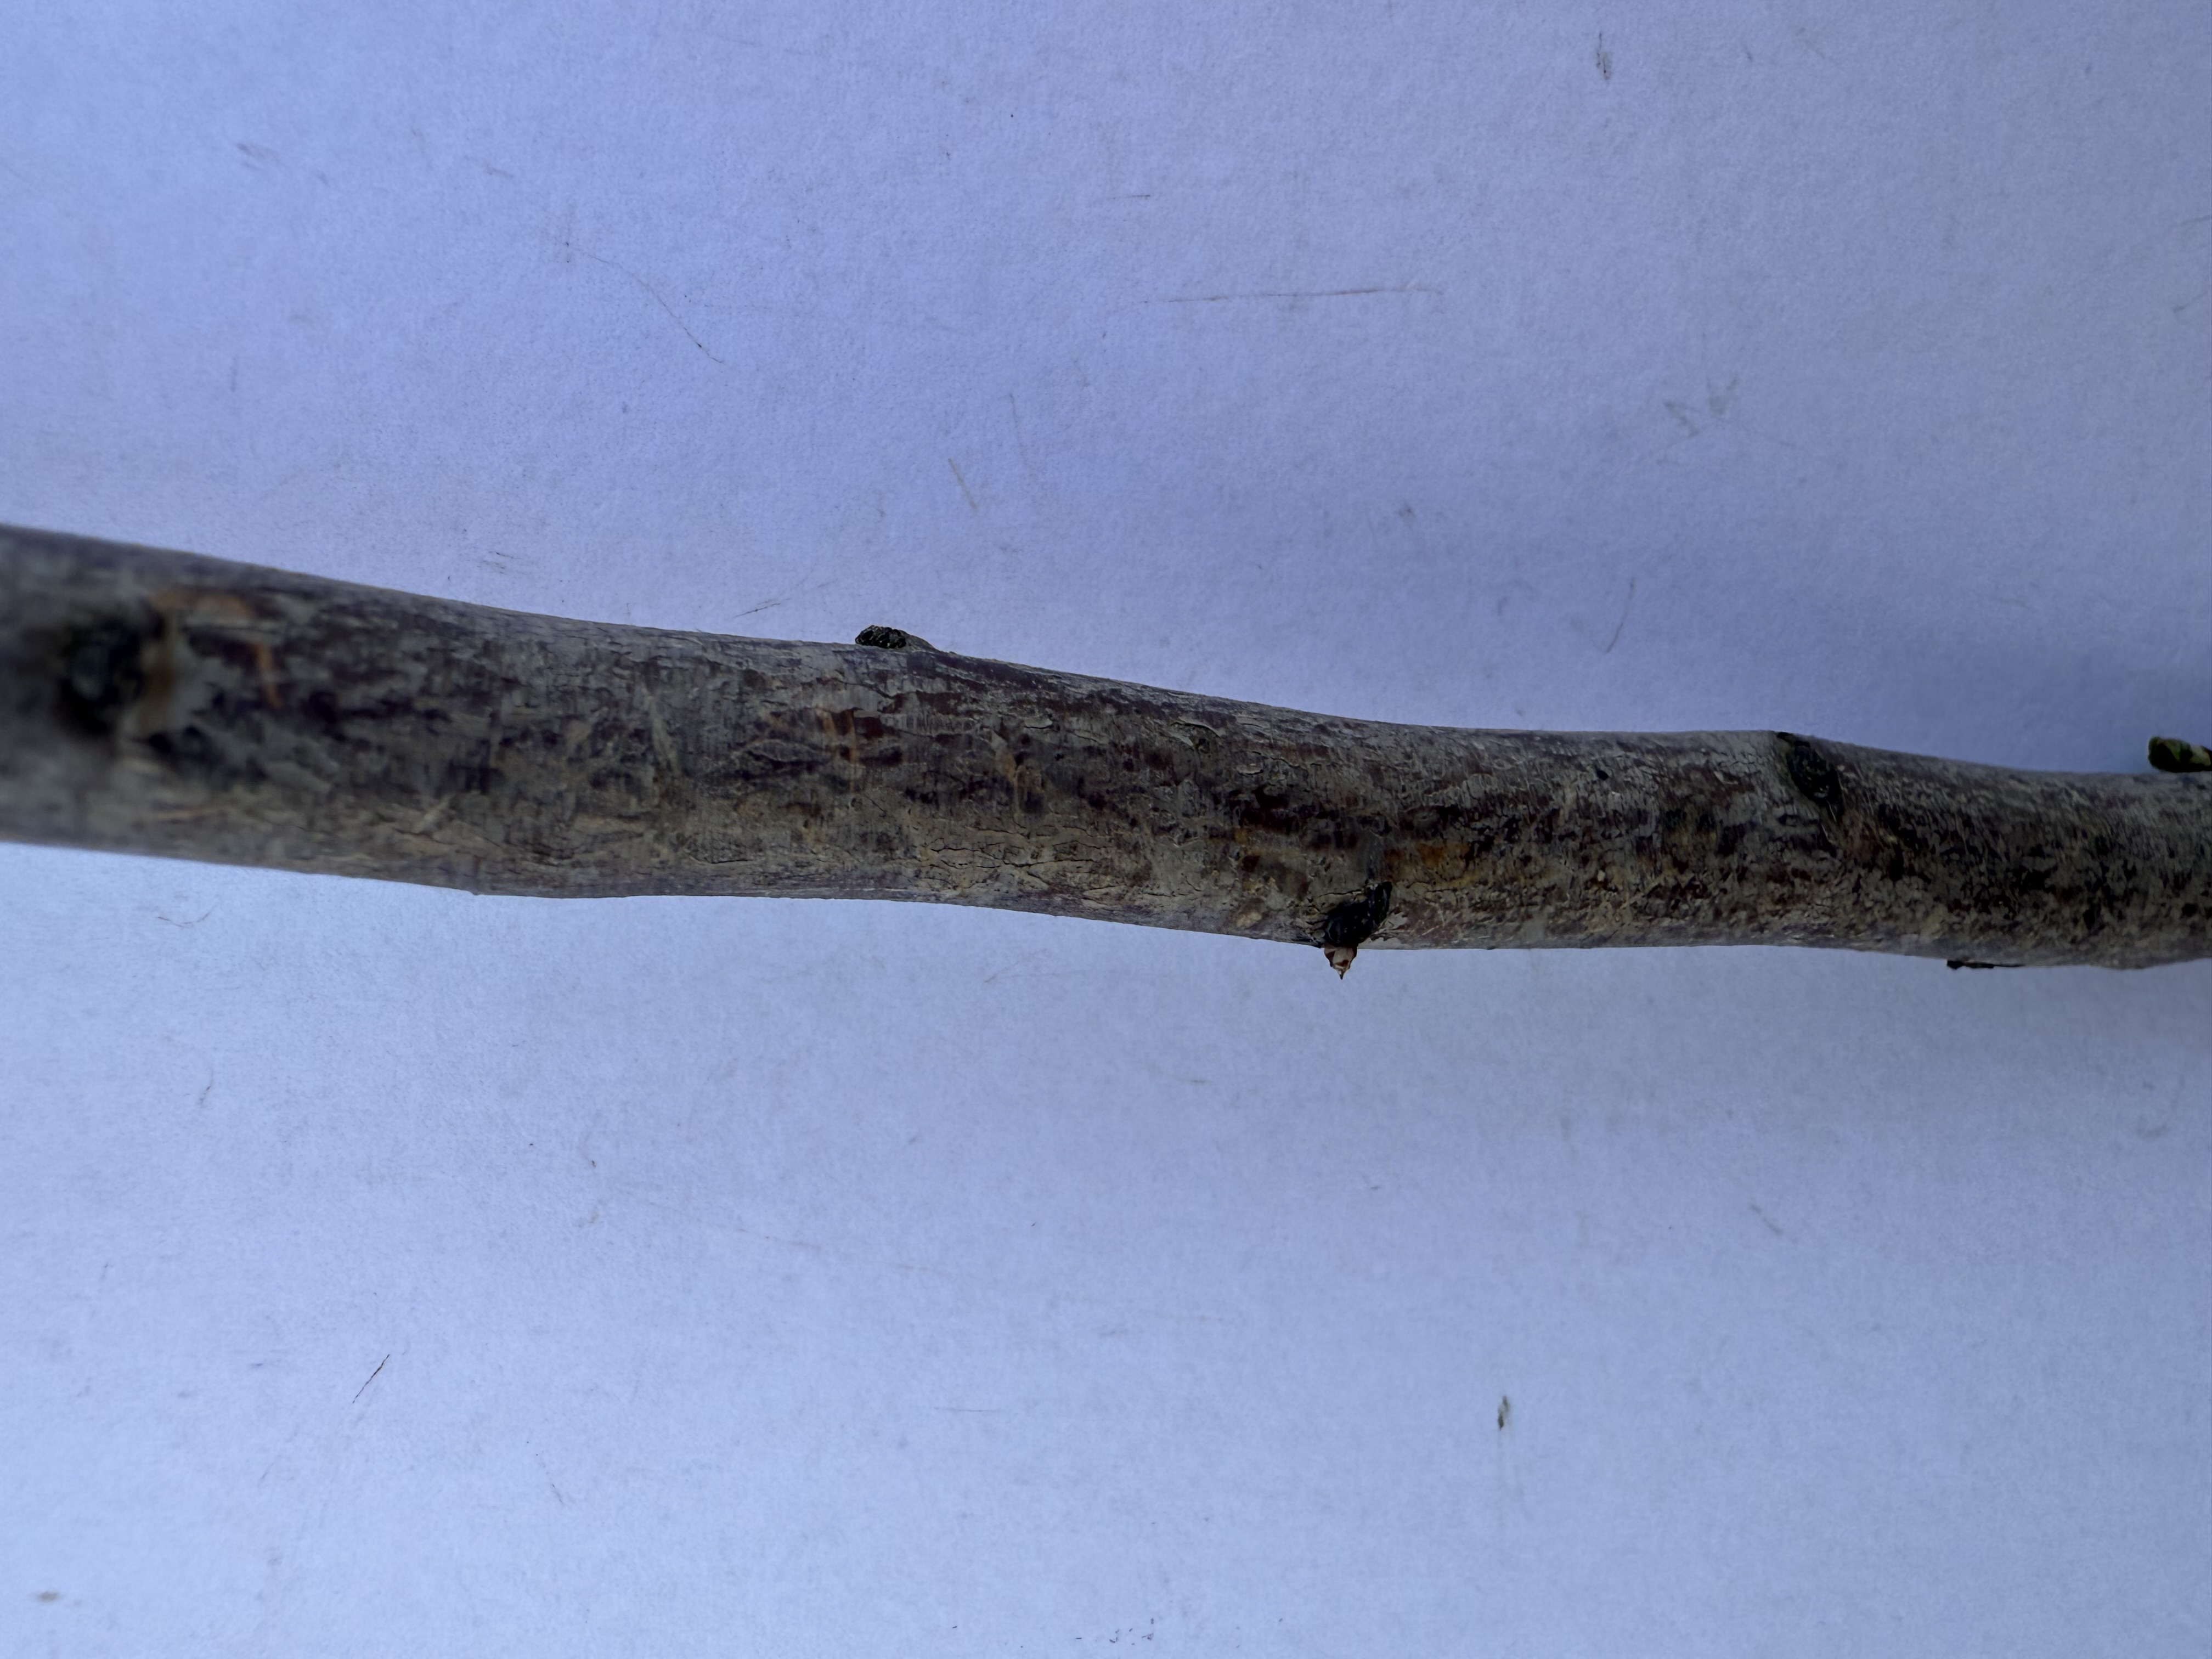
Variety: Ferragnes Almond